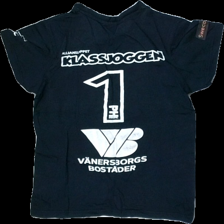
View: back
Type: T-shirt
Category: Children
Brand: Not in the list
Brand text on label: clique
Colors: Blue, White
Material: 100% cotton
Pattern: Other
Cut: Regular, C-collar
Size: XS
Season: All
Damage: damaged print
Damage location: middle center
Damage 2: damaged print
Damage 2 location: middle center
Price range: <50
Recommended usage: Export
Description: blue t-shirt with white print